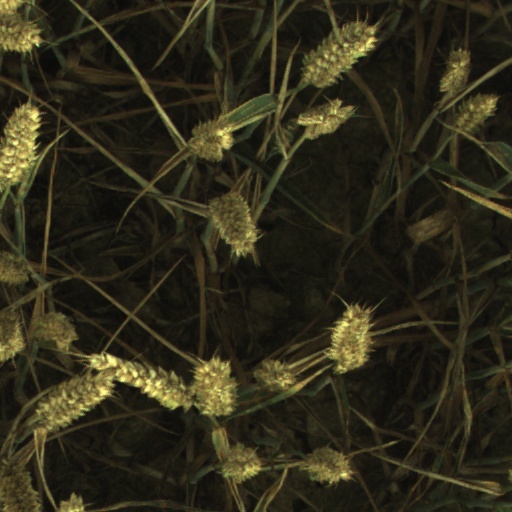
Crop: wheat